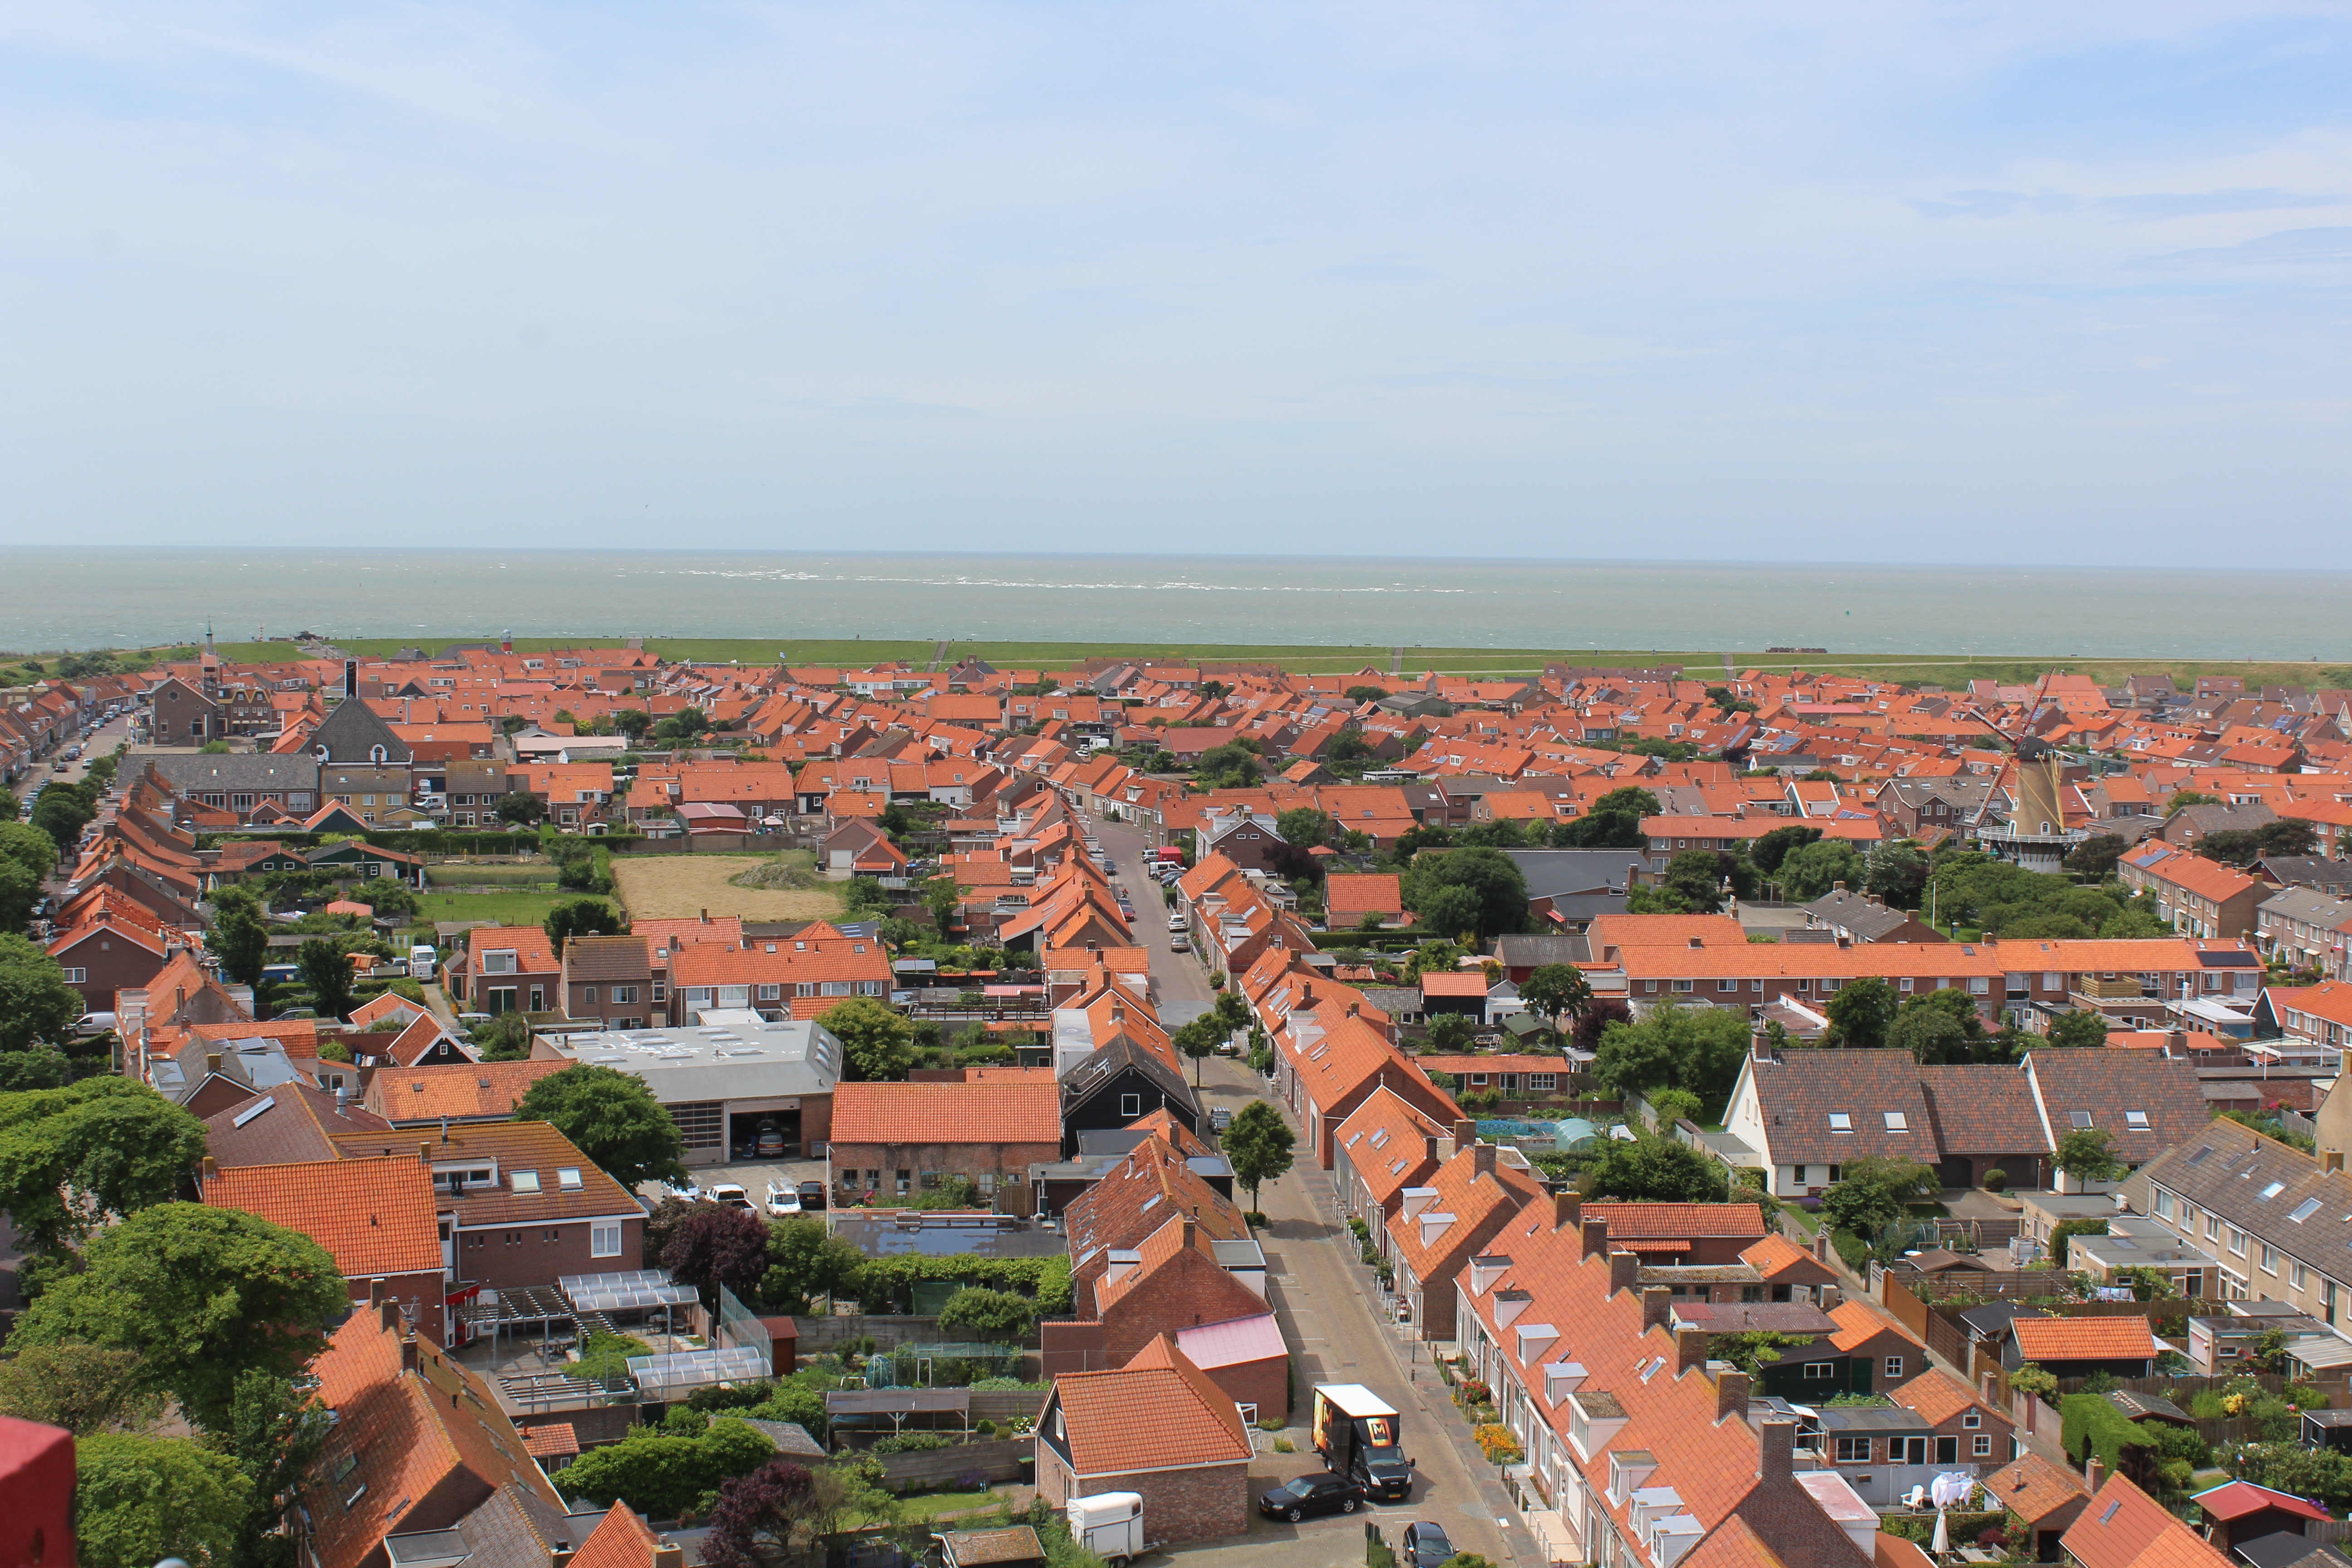
beach, landscape, sea, coast, horizon, skyline, photography, town, city, cityscape, panorama, downtown, vacation, village, suburb, europe, tourism, holland, neighbourhood, bird's eye view, aerial photography, residential area, geographical feature, human settlement